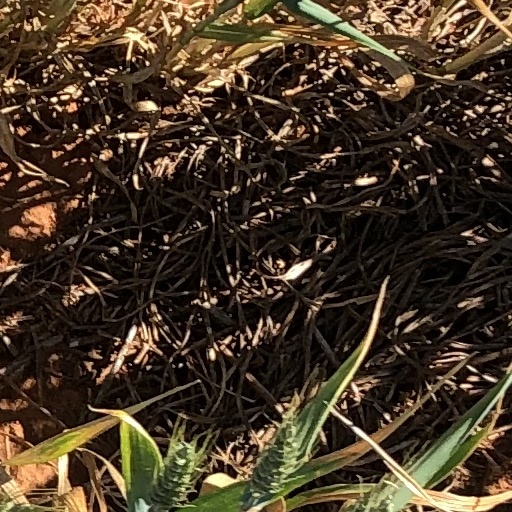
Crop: wheat